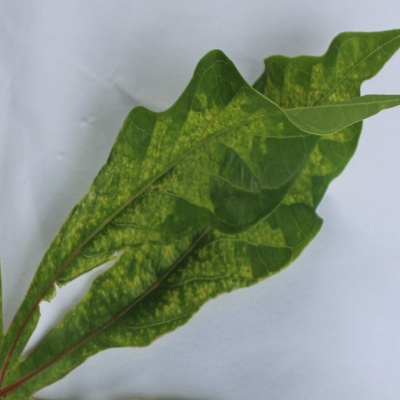
Crop: Cassava
Condition: mosaic